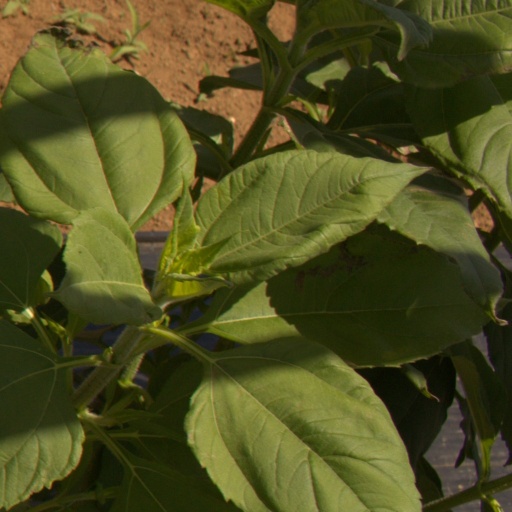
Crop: Jerusalem artichoke